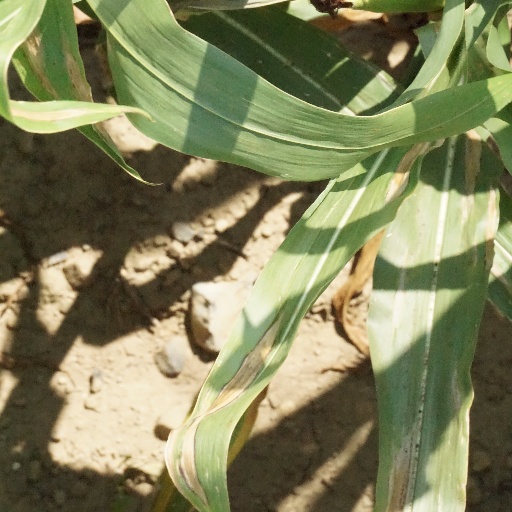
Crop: maize; corn